Kalathil Santhippom

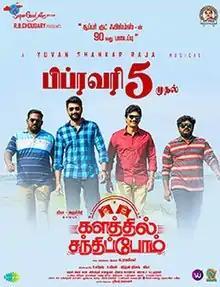
Theatrical release poster

Kalathil Santhippom is a 2021 Indian Tamil language sports action drama film written and directed by N. Rajasekar with dialogues penned by R. Ashok. The film stars Jiiva, Arulnithi, Manjima Mohan and Priya Bhavani Shankar. The film is based on the sport of kabaddi and the friendship between two men Ashok and Anand who were initially regarded as rivals. The film also marked the posthumous release of actor Naadodigal Gopal who died on 5 March 2020 prior to the film release. It had its theatrical release on 5 February 2021 and opened to positive reviews from critics and became an average hit at the box office.